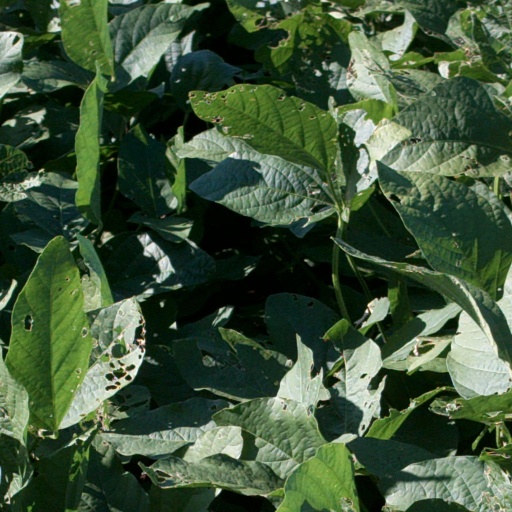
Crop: soybean